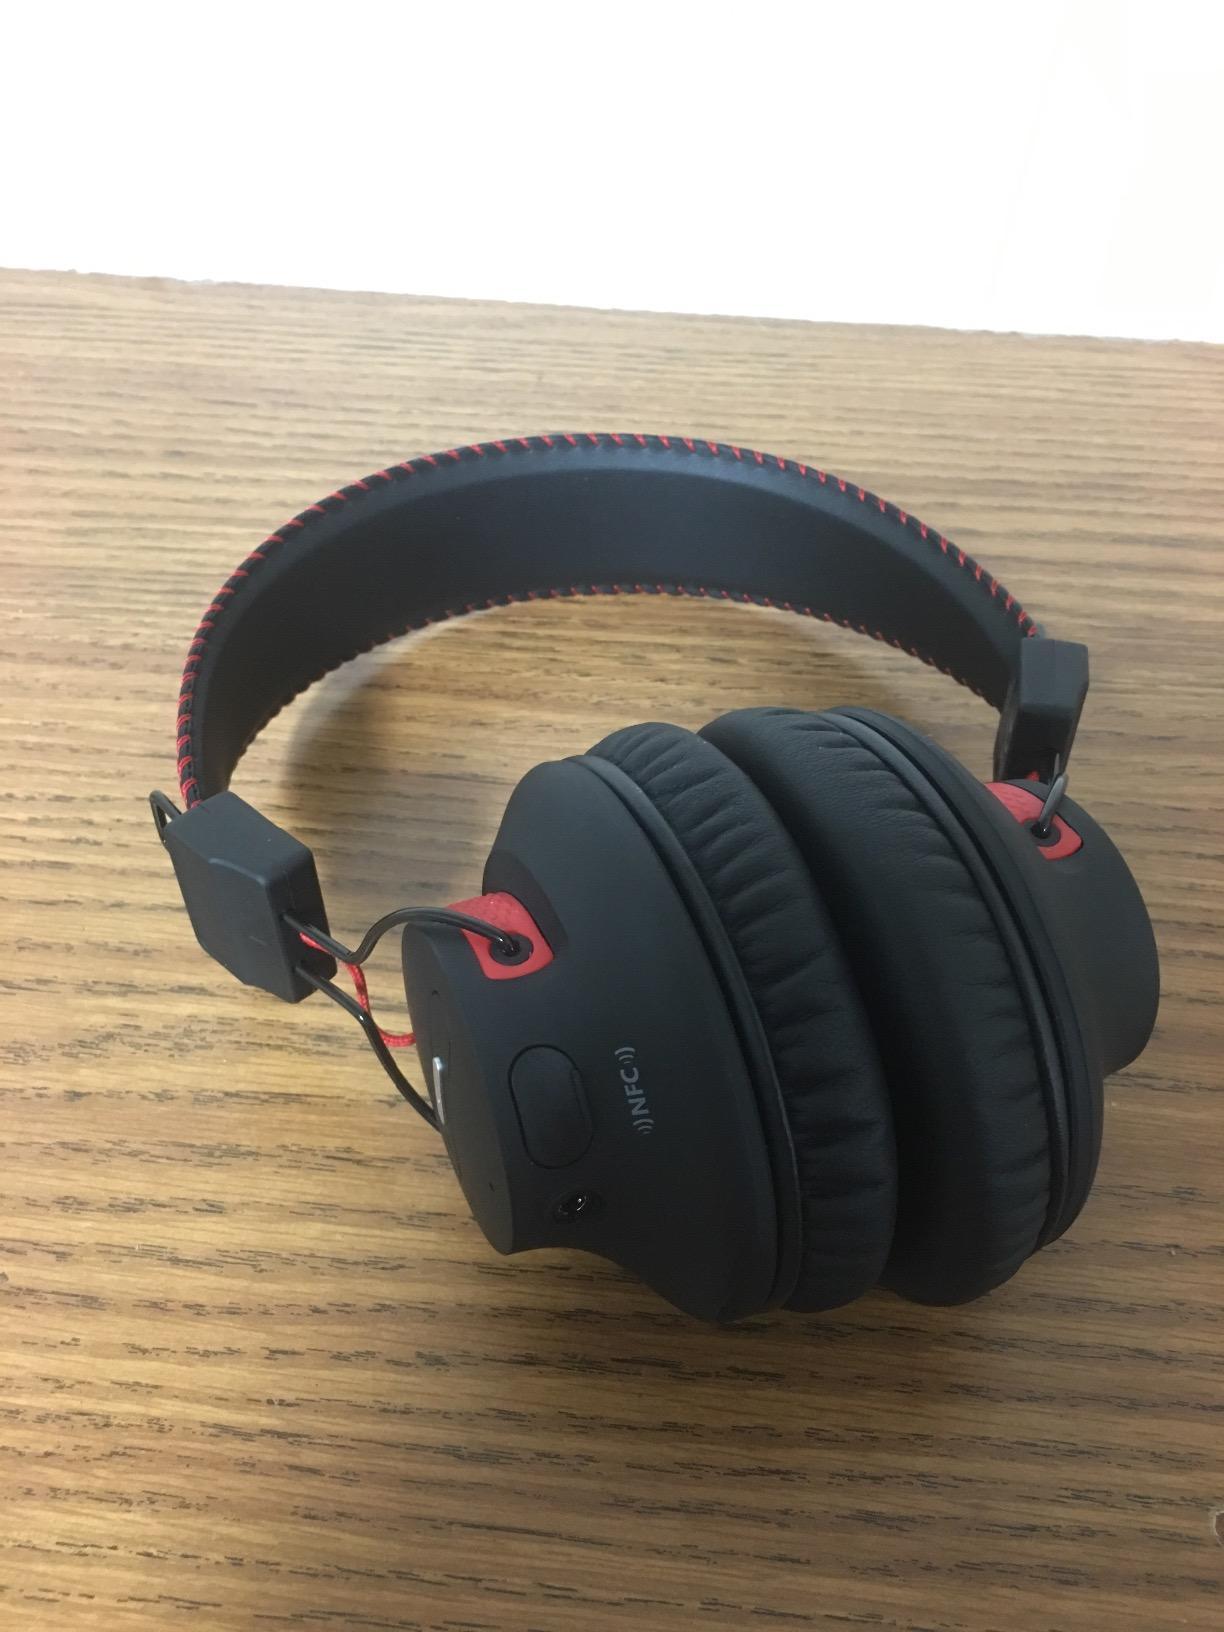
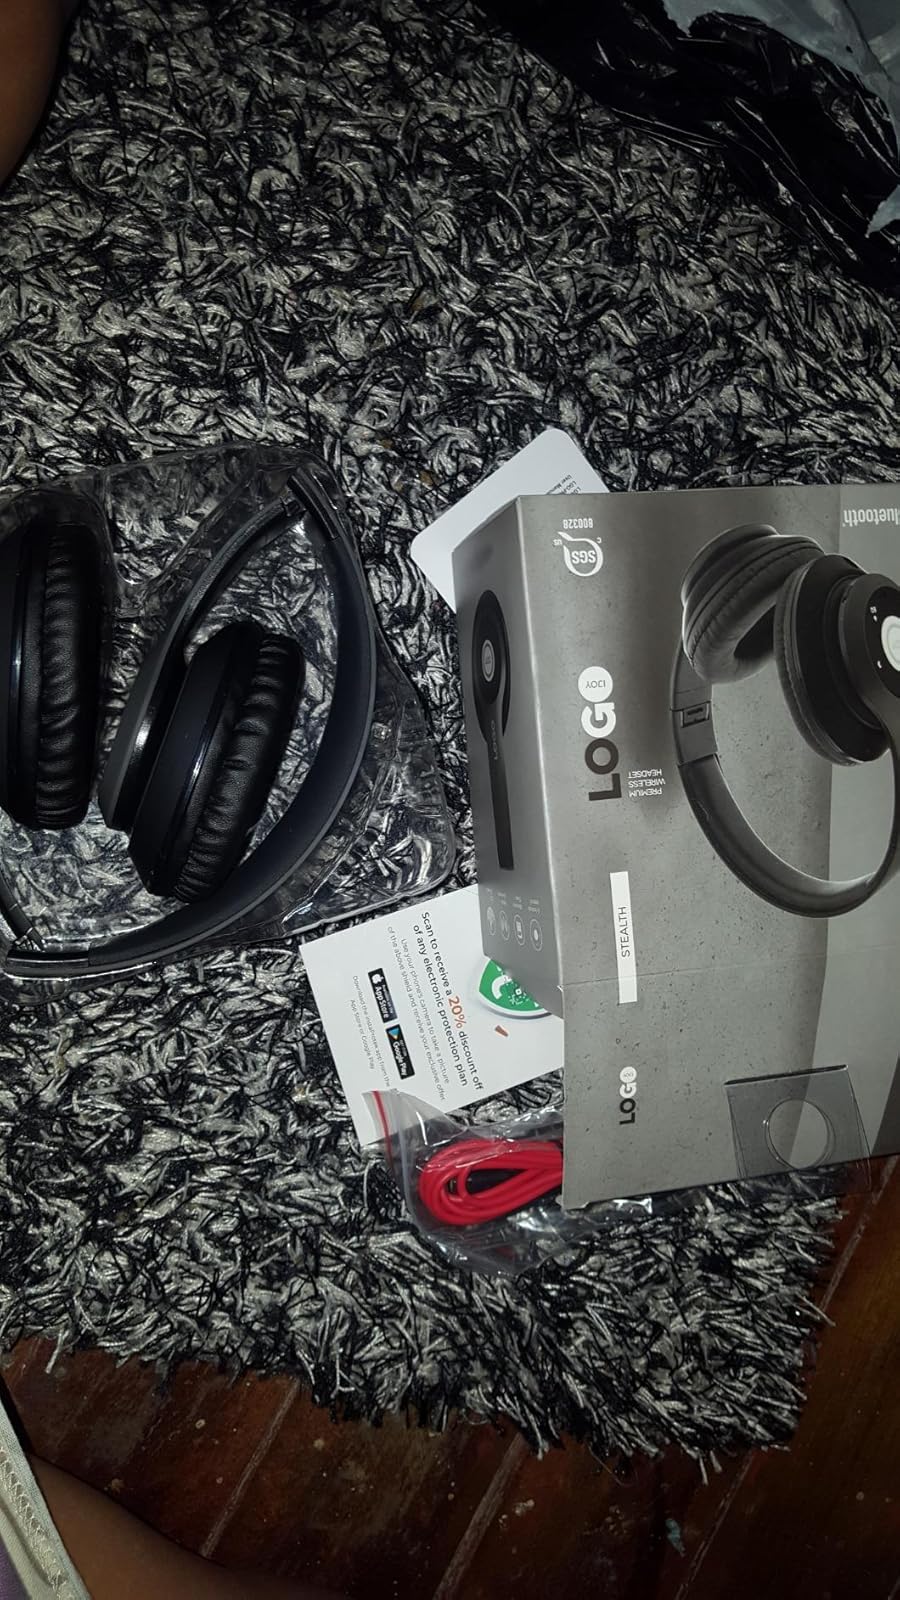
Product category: headphones
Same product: no